Mark T. Sullivan

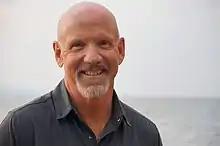
Author Mark T. Sullivan

Mark T. Sullivan (born 1958) is an American author who writes mystery, suspense and historical fiction novels. His fourteen published works that are written solely by him include "The Fall Line," "The Purification Ceremony", "Triple Cross", "Rogue" and the "USA Today" "and Washington Post" bestselling novel, "Beneath a Scarlet Sky". He has also written, as of June 2016, five novels with James Patterson.